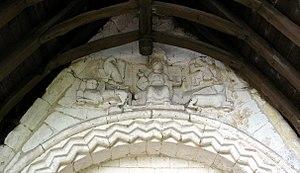
Le tétramorphe, ou les « quatre vivants », ou encore les « quatre êtres vivants », représente les quatre animaux ailés tirant le char de la vision d'Ezéchiel. D'abord décrit dans le Livre d'Ézéchiel, il est repris avec saint Jean dans l'Apocalypse. Plus tard, les Pères de l'Église y ont vu l'emblème des quatre Évangélistes : le lion pour Marc, le taureau pour Luc, l'Homme pour Matthieu et l'aigle pour Jean. Ils accompagnent souvent les représentations du Christ en majesté.